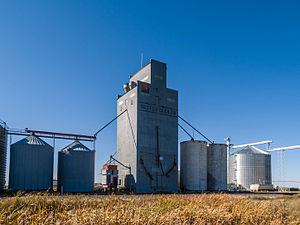
Sutton est une census-designated place située dans le comté de Griggs, dans l’État du Dakota du Nord, aux États-Unis. Sa population s’élevait à 17 habitants lors du recensement de 2010.